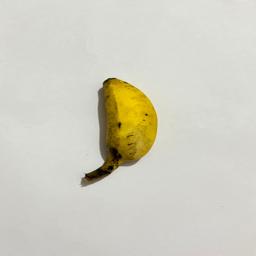
Banana variety: Sabri Kola